Cessna Citation II

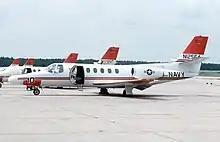
Several U.S. Navy T-47A radar systems trainers seen in 1989

The T-47A was a modified version of the Citation S/II (Model 552) for the U.S. Navy, featuring a wingspan reduction and hydraulically boosted ailerons for improved maneuverability, thrust JT15D-5 engines, a cockpit roof window for better pilot visibility during hard maneuvering, strengthened windshields for protection against bird strikes during high-speed low-altitude sorties, multiple radar consoles, and the AN/APQ-167 radar system. Intended to replace the North American T-39D as a radar systems trainer aircraft, fifteen aircraft were purchased in 1984 to train naval radar intercept officers.